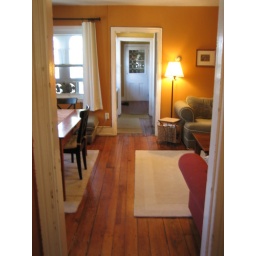
looking into the living room from the entry hall, original built-in china cabinet in kitchen visible at end of hall